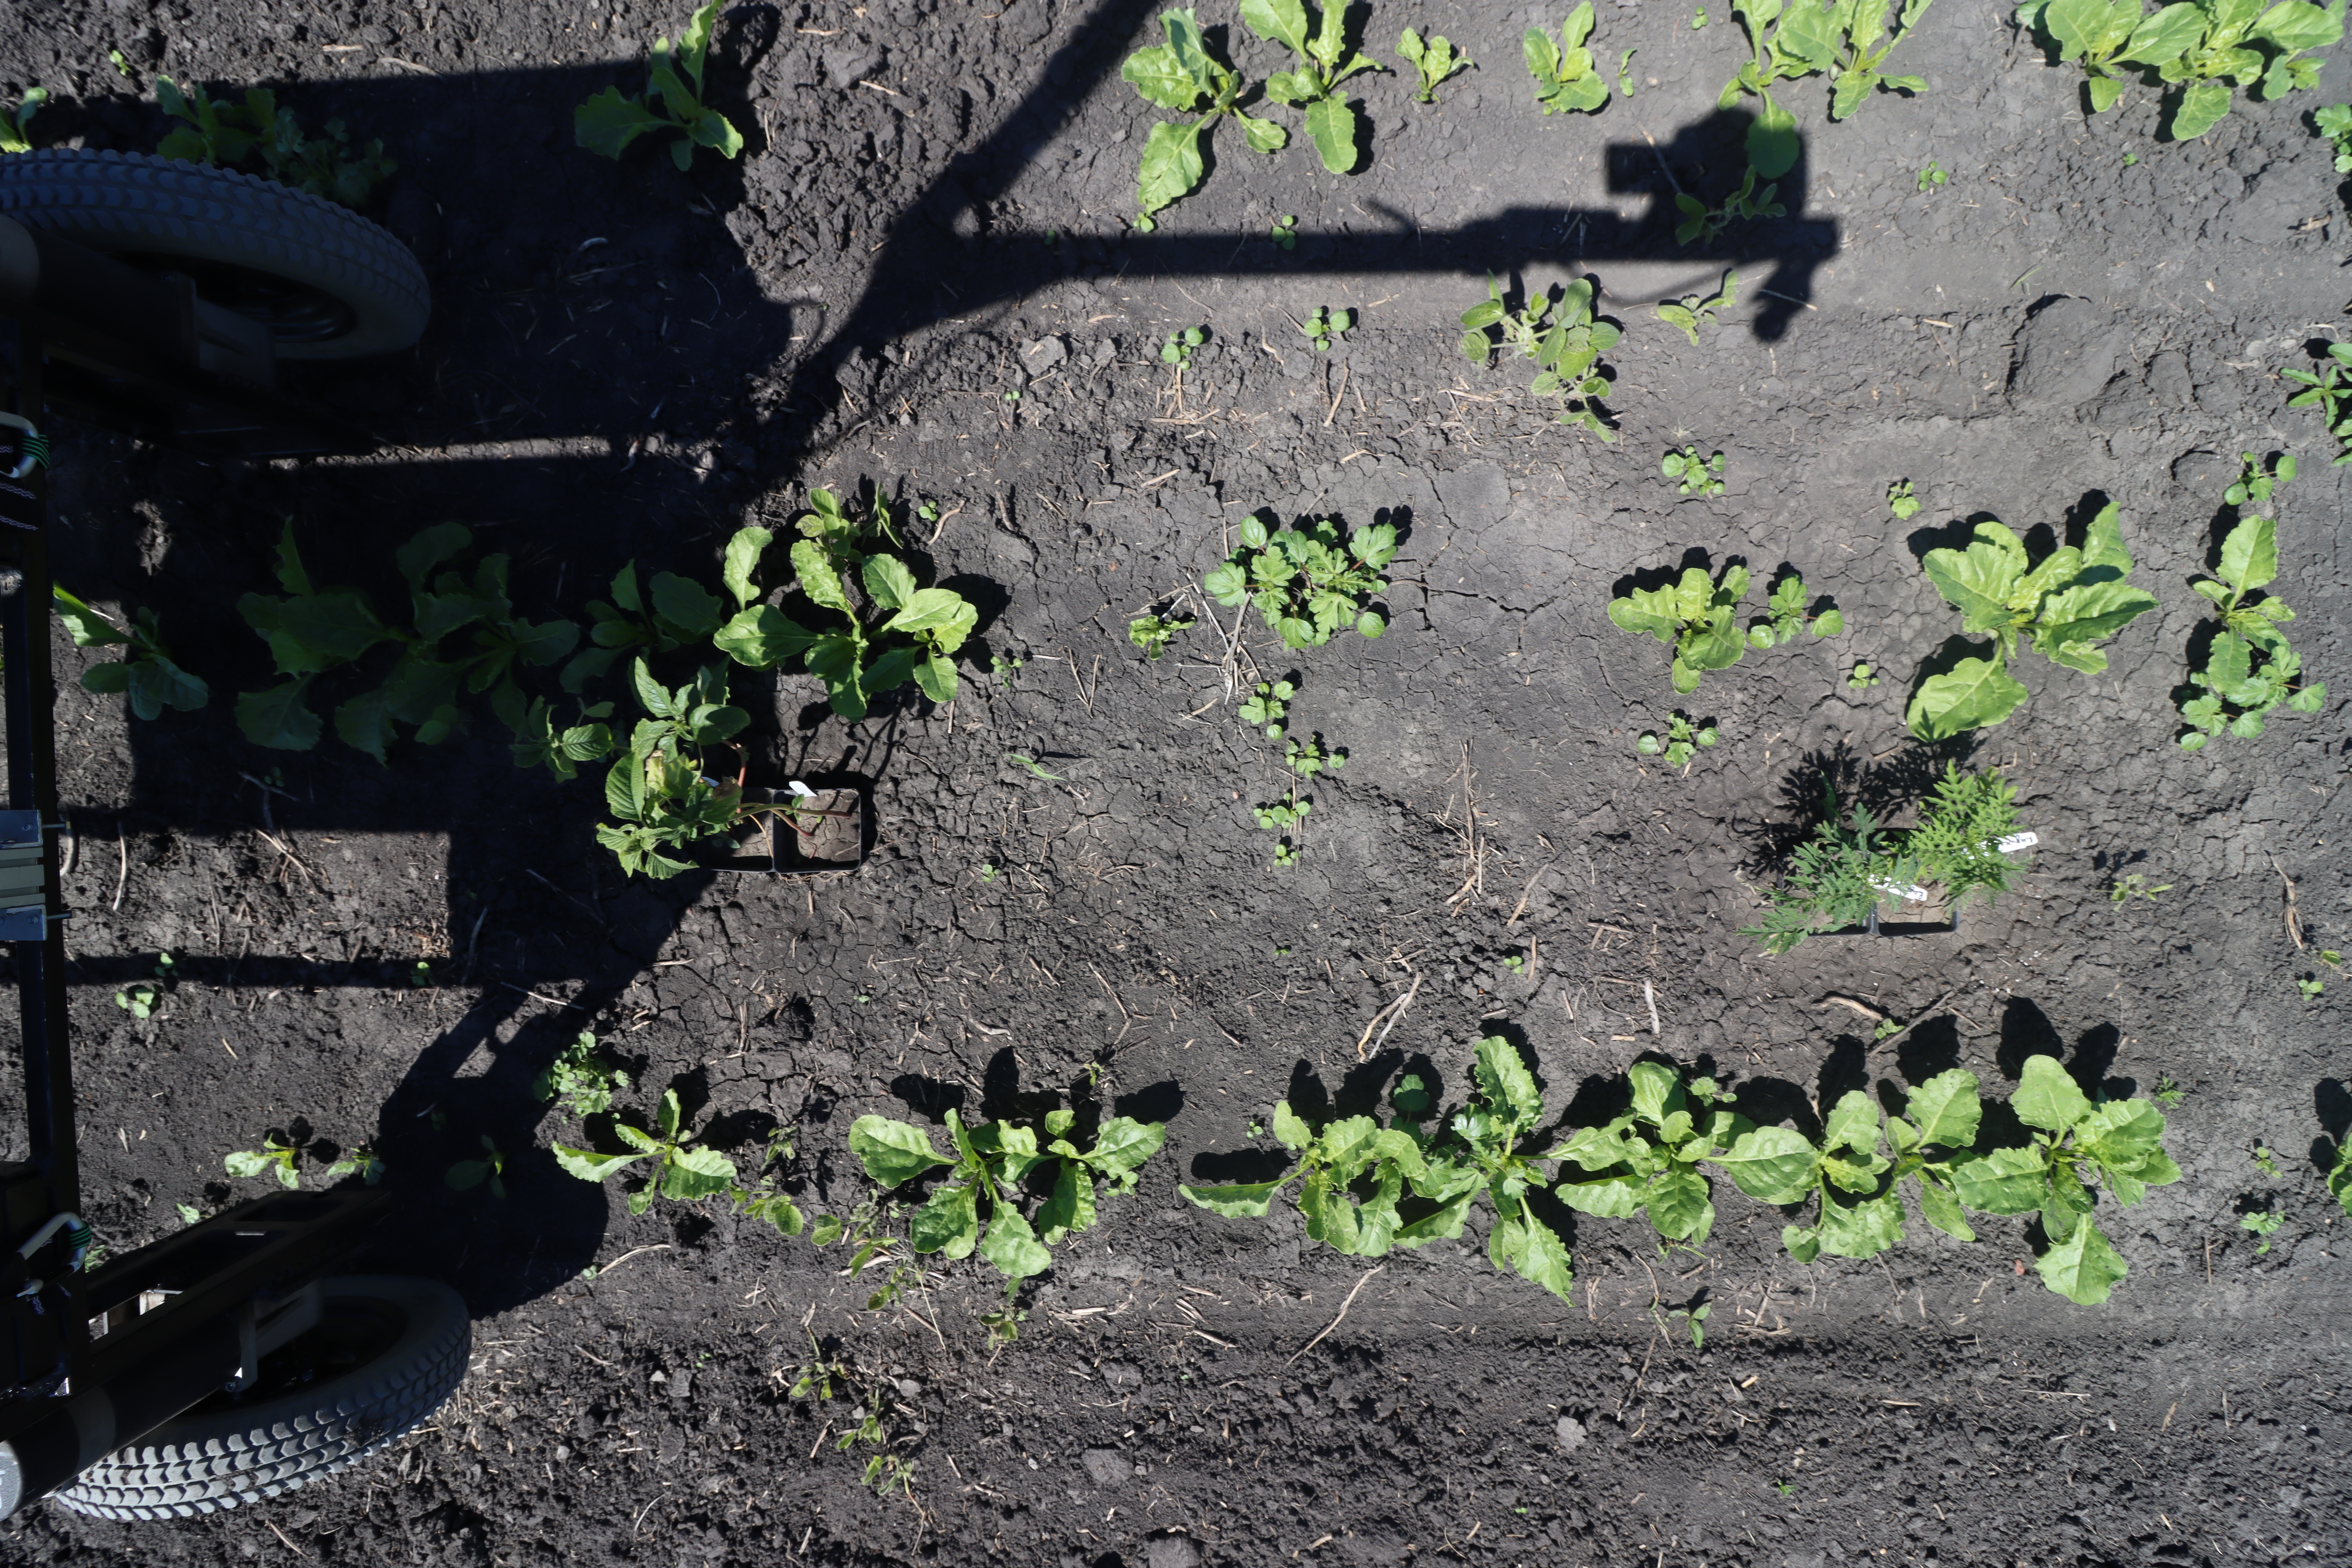
Crop: Sugar beet
Objects: Sugar beet, Sugar beet, Sugar beet, Sugar beet, Sugar beet, Sugar beet, Sugar beet, Sugar beet, Sugar beet, Redroot Pigweed, Ragweed, Sugar beet, Sugar beet, Redroot Pigweed, Sugar beet, Sugar beet, Ragweed, Sugar beet, Soybean, Sugar beet, Sugar beet, Sugar beet, Sugar beet, Sugar beet, Sugar beet, Sugar beet, Sugar beet, Sugar beet